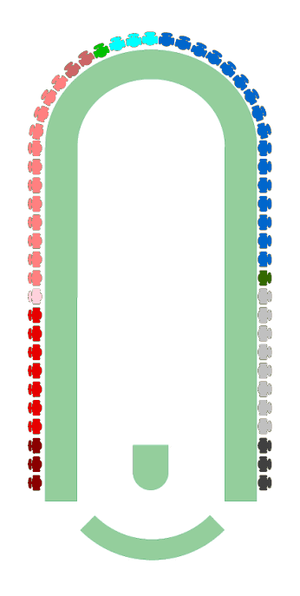
Composition du Conseil régional de Picardie en 2003
Les élections régionales ont eu lieu les 21 et 28 mars 2004. La région bascule à gauche, Claude Gewerc étant élu à la faveur d'une triangulaire face au ministre de l'Éducation nationale Gilles de Robien et après ralliement de la liste PCF à la liste socialiste.